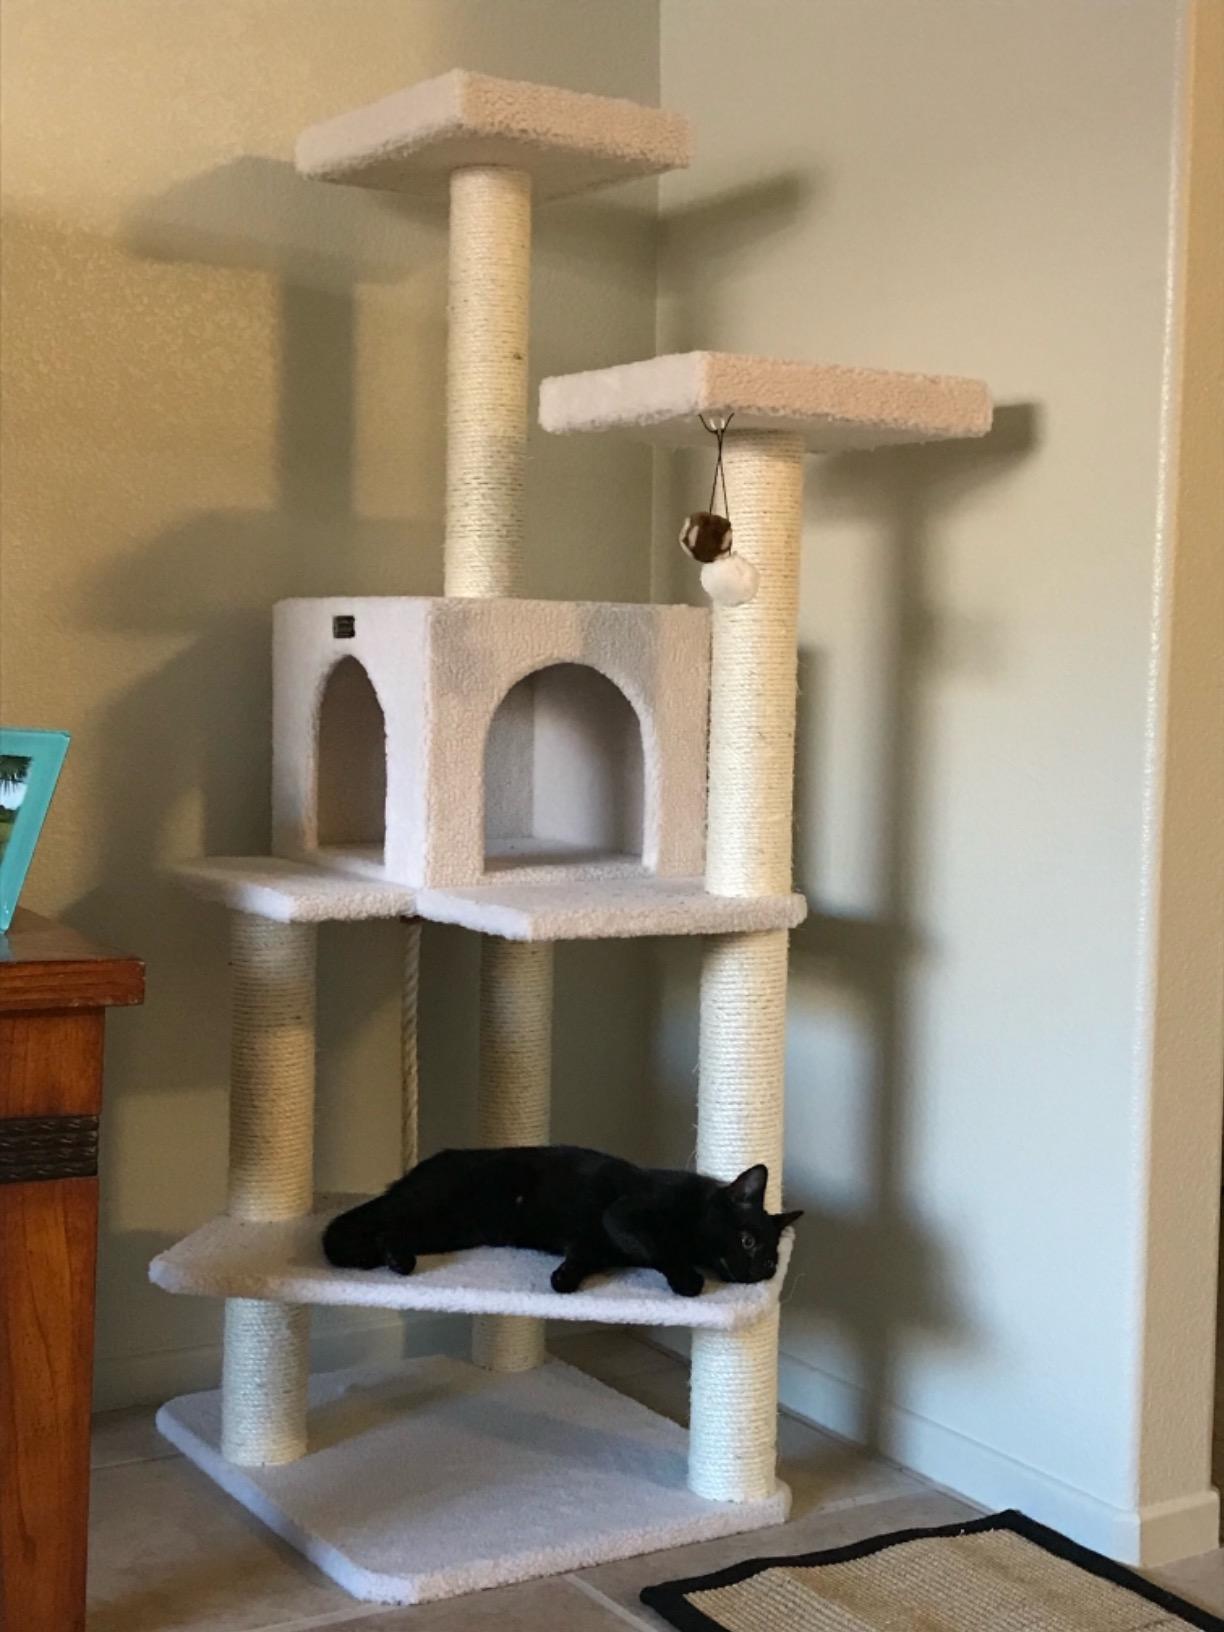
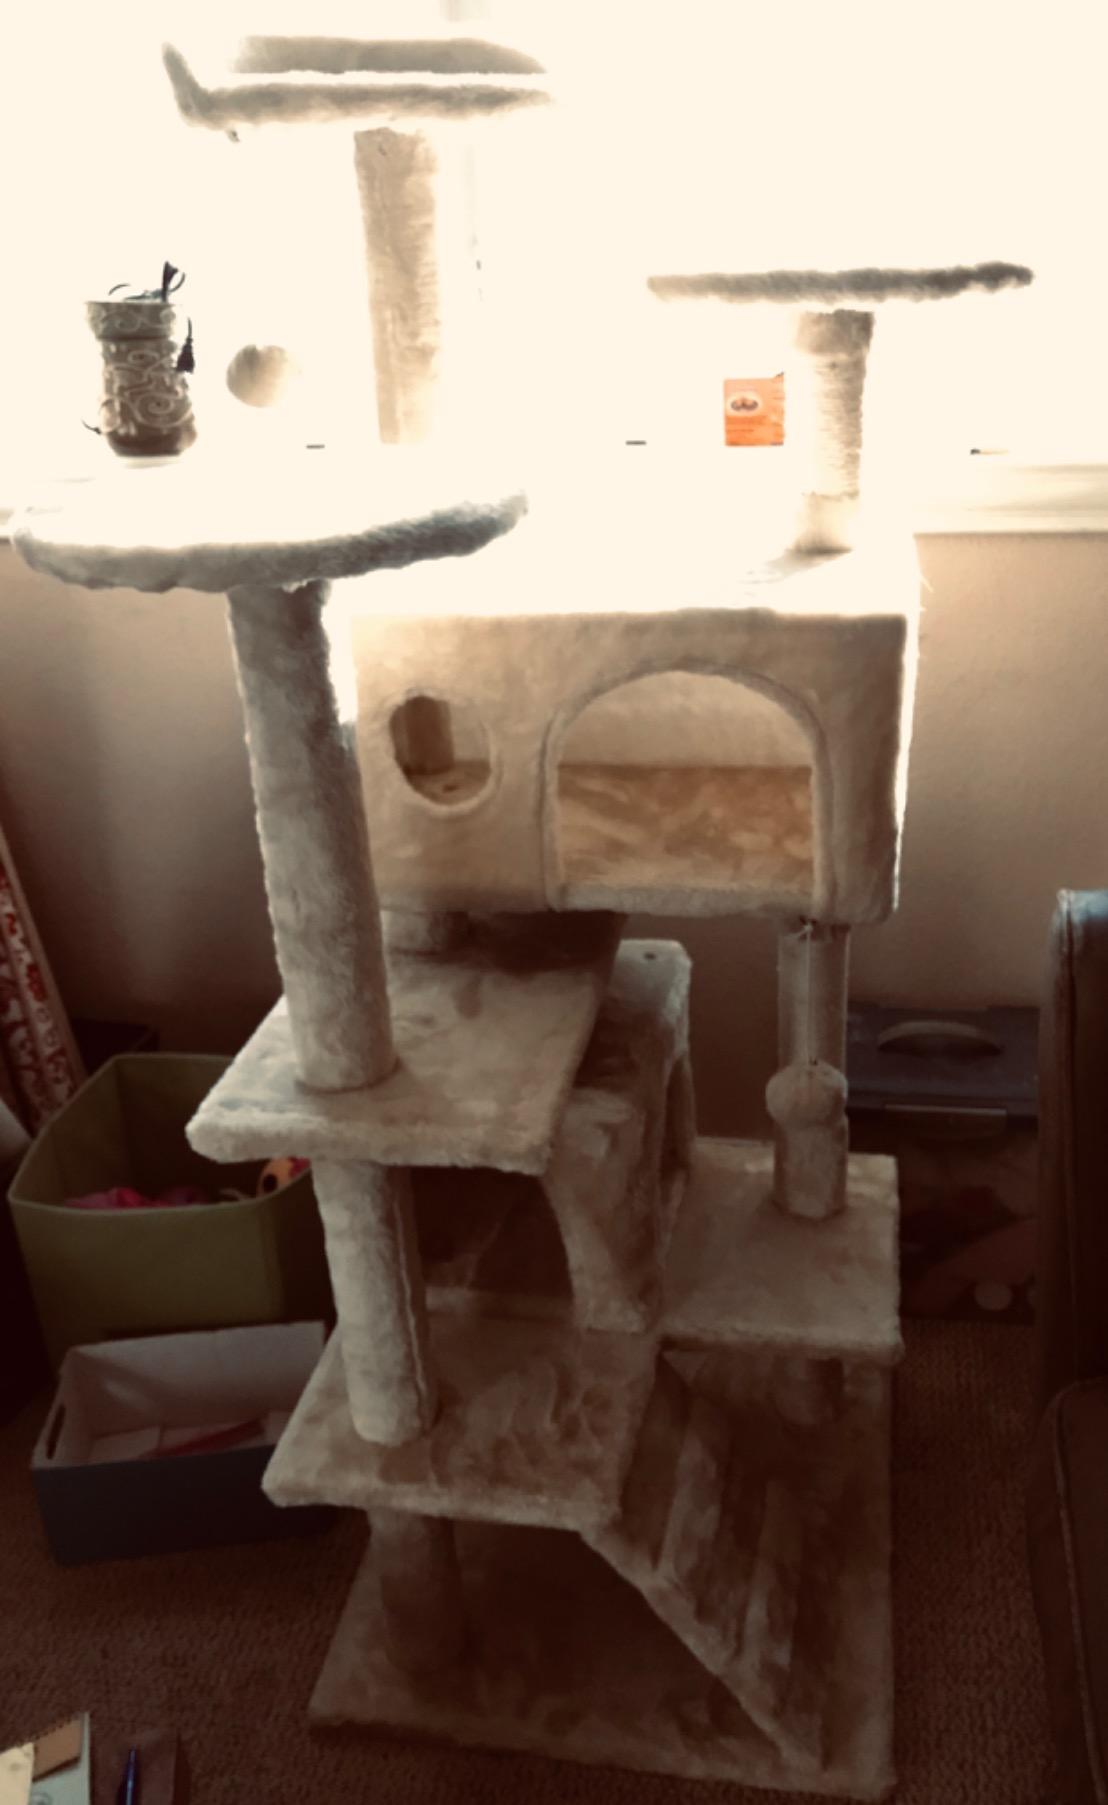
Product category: items_cat tree
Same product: no